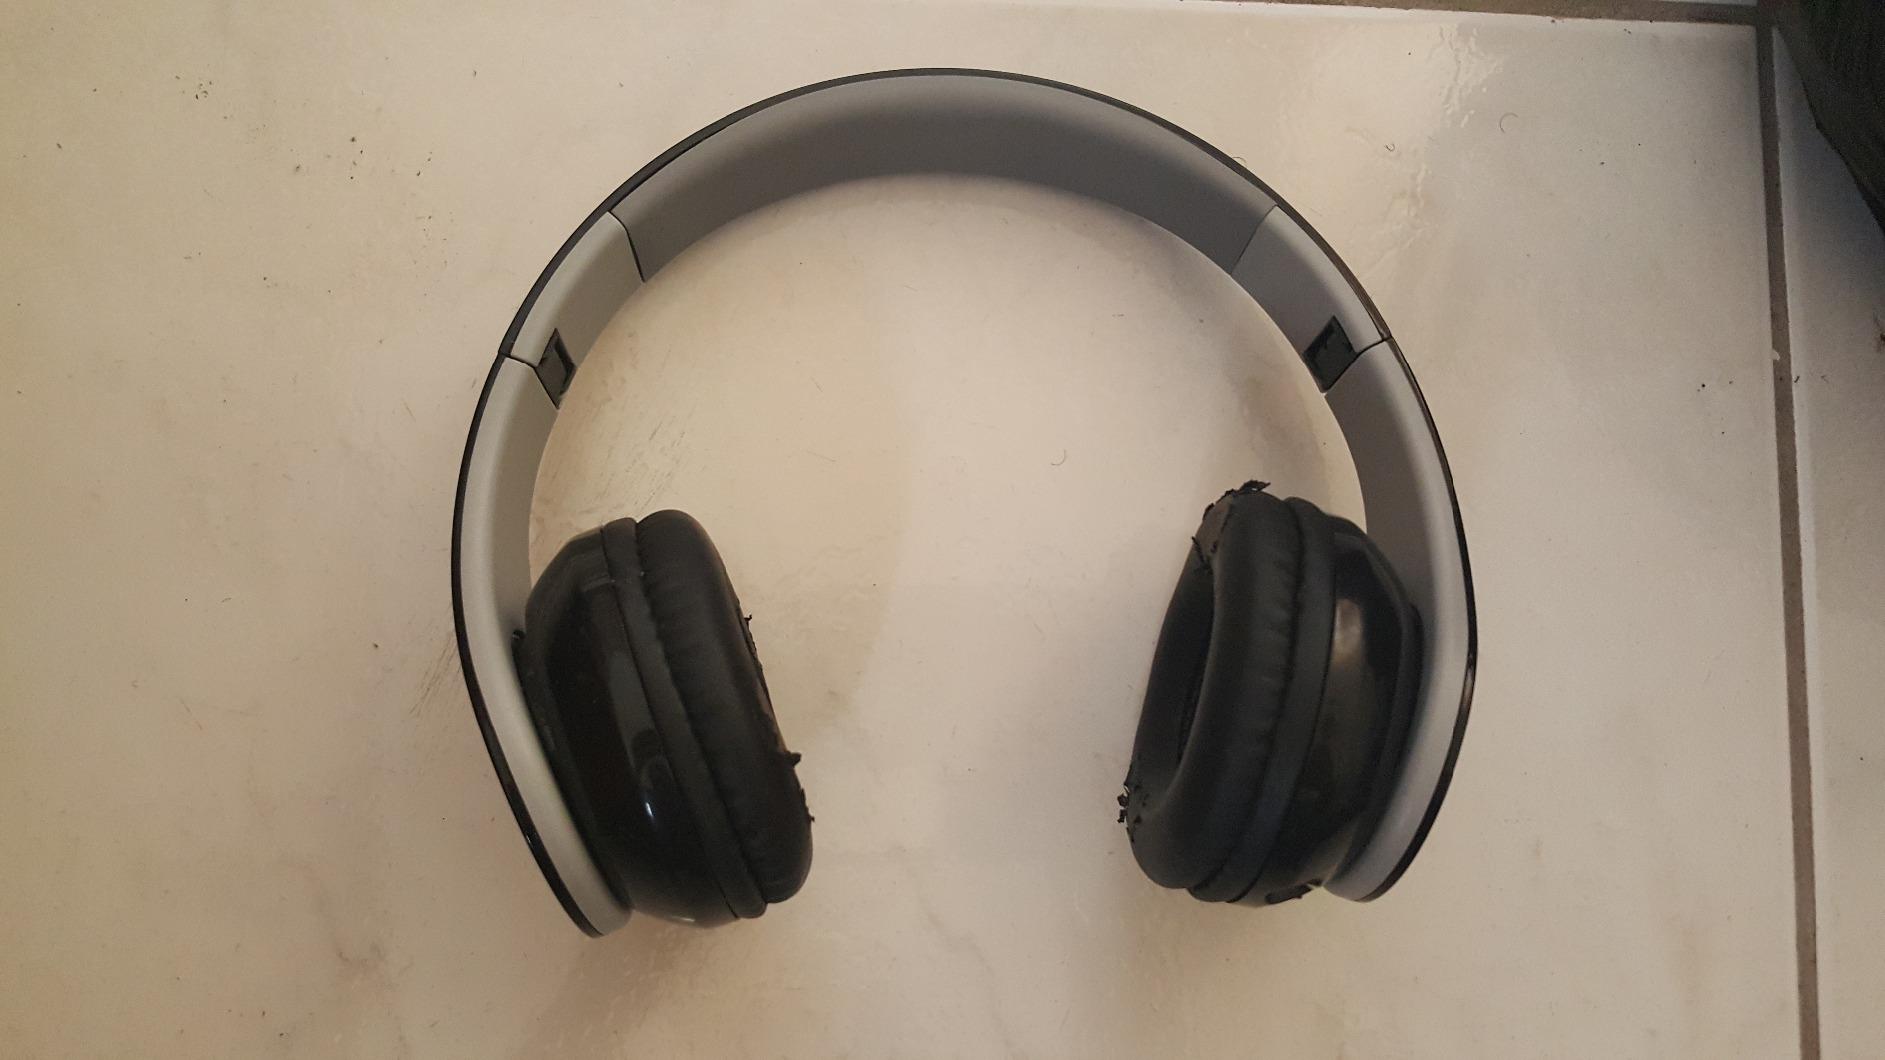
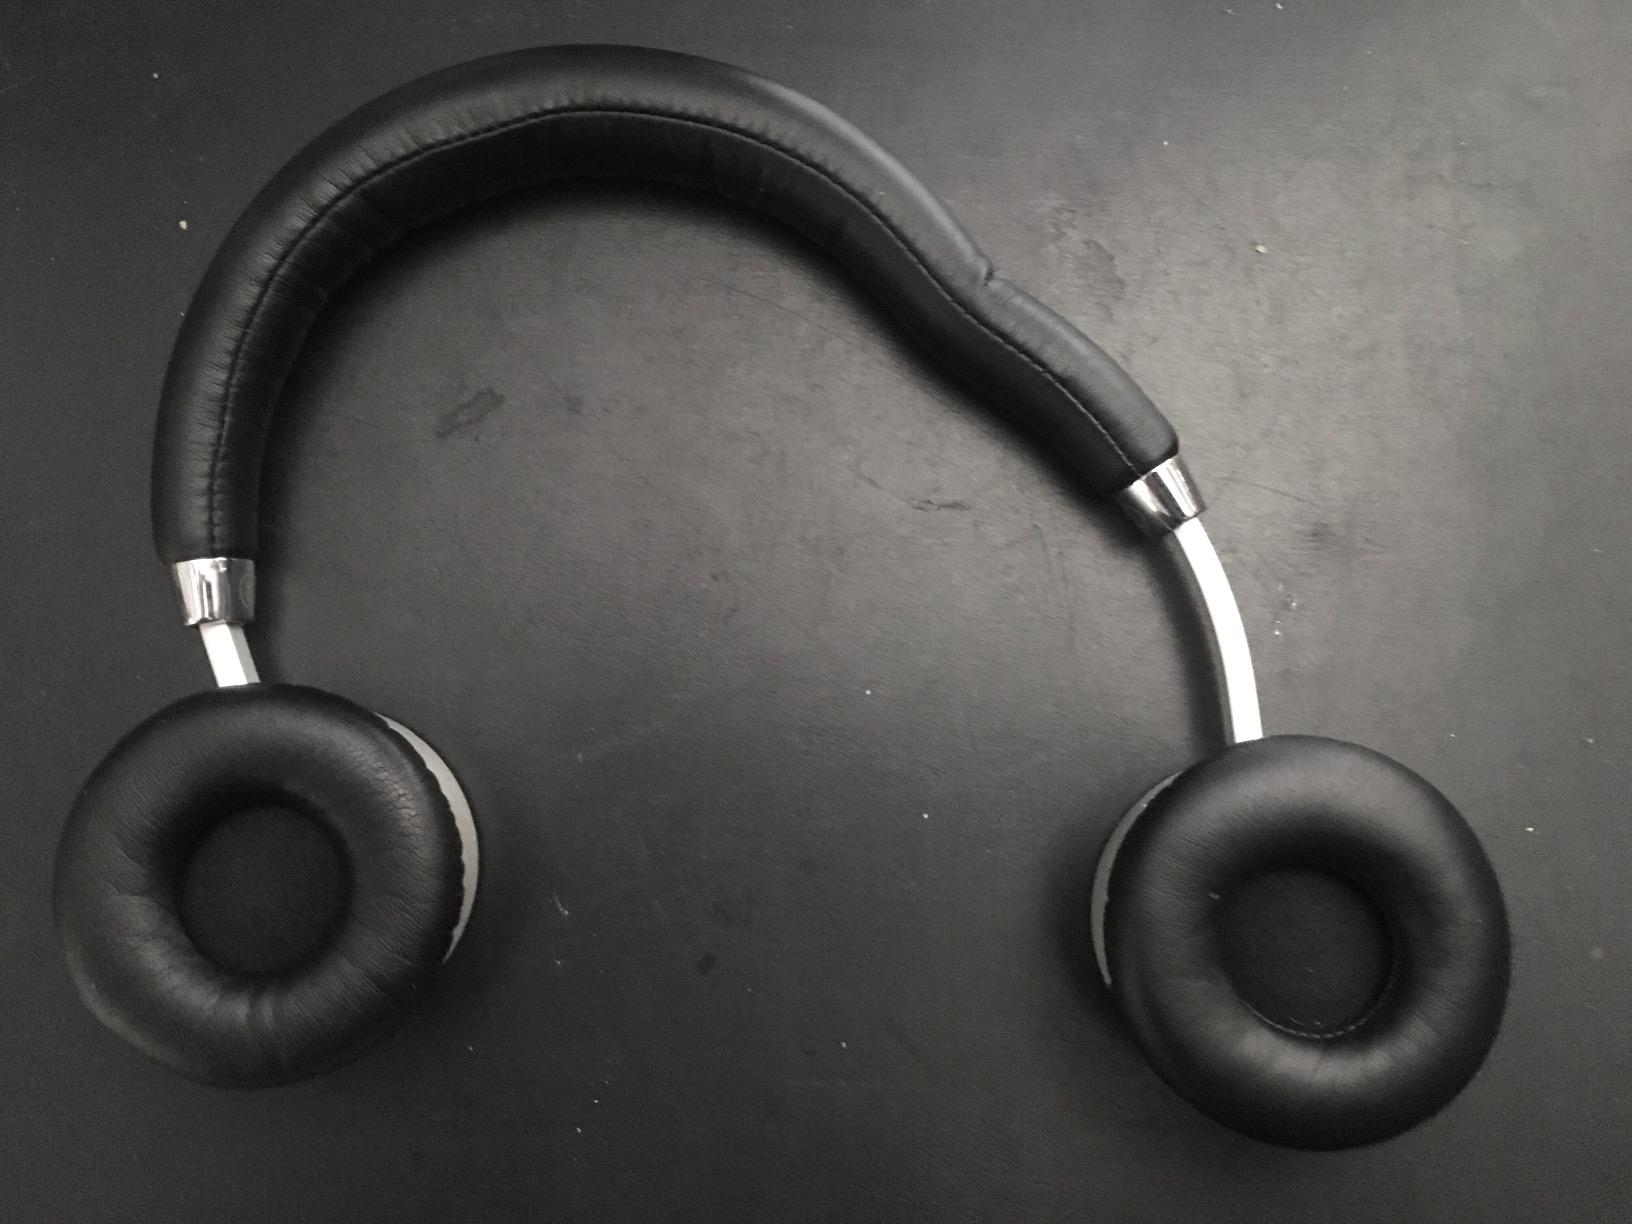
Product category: headphones
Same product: no